Millicent railway station

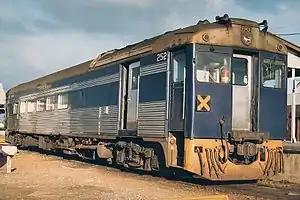

Millicent railway station opened in 1879 with the opening of the narrow gauge railway between the port on Rivoli Bay at what is now Beachport inland via Millicent to Mount Gambier in 1878. The line and jetty at Beachport provided the ability for farms in the district to export wool and grain. The station building consisted of a facility comprising a ticket office and platforms for loading and unloading both passengers and freight. The station was named after the daughter of Augustus Short, the first Bishop of Adelaide, and wife of George Glen, S.M., who owned Mayurra Station, on which the town was established.